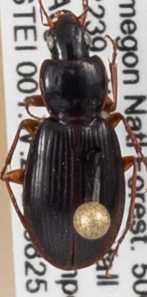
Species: Synuchus impunctatus
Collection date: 2020-08-25
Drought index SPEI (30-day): -0.528
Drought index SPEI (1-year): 2.09
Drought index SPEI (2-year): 2.09